Cicely Tyson

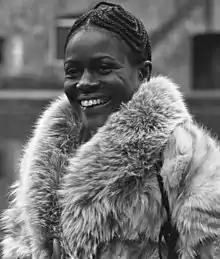
Tyson in 1973

Cecily Louise "Cicely" Tyson (December 19, 1924January 28, 2021) was an American actress. In a career that spanned more than seven decades, she is known for her portrayals of complex and strong-willed African American women. She received several awards including three Emmy Awards, a Peabody Award and a Tony Award, as well as nominations for a BAFTA Award and a Golden Globe Award. She was awarded the Kennedy Center Honors in 2015, the Presidential Medal of Freedom in 2016, and the Honorary Academy Award in 2018.